Value for Money

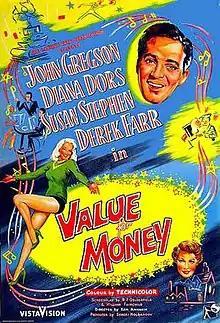
Theatrical release poster

Value for Money is a 1955 British comedy film directed by Ken Annakin and starring John Gregson, Diana Dors, Susan Stephen and Derek Farr. It is based on the 1953 novel of the same name by Derrick Boothroyd.